Harborne

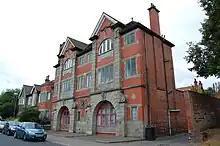
The former City of Birmingham fire station, now divided up and converted into private homes

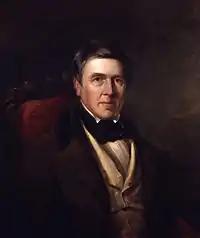
David Cox, 1856

There is evidence of a Roman fort around the Queen Elizabeth Hospital Birmingham and Metchley Park, near Harborne.